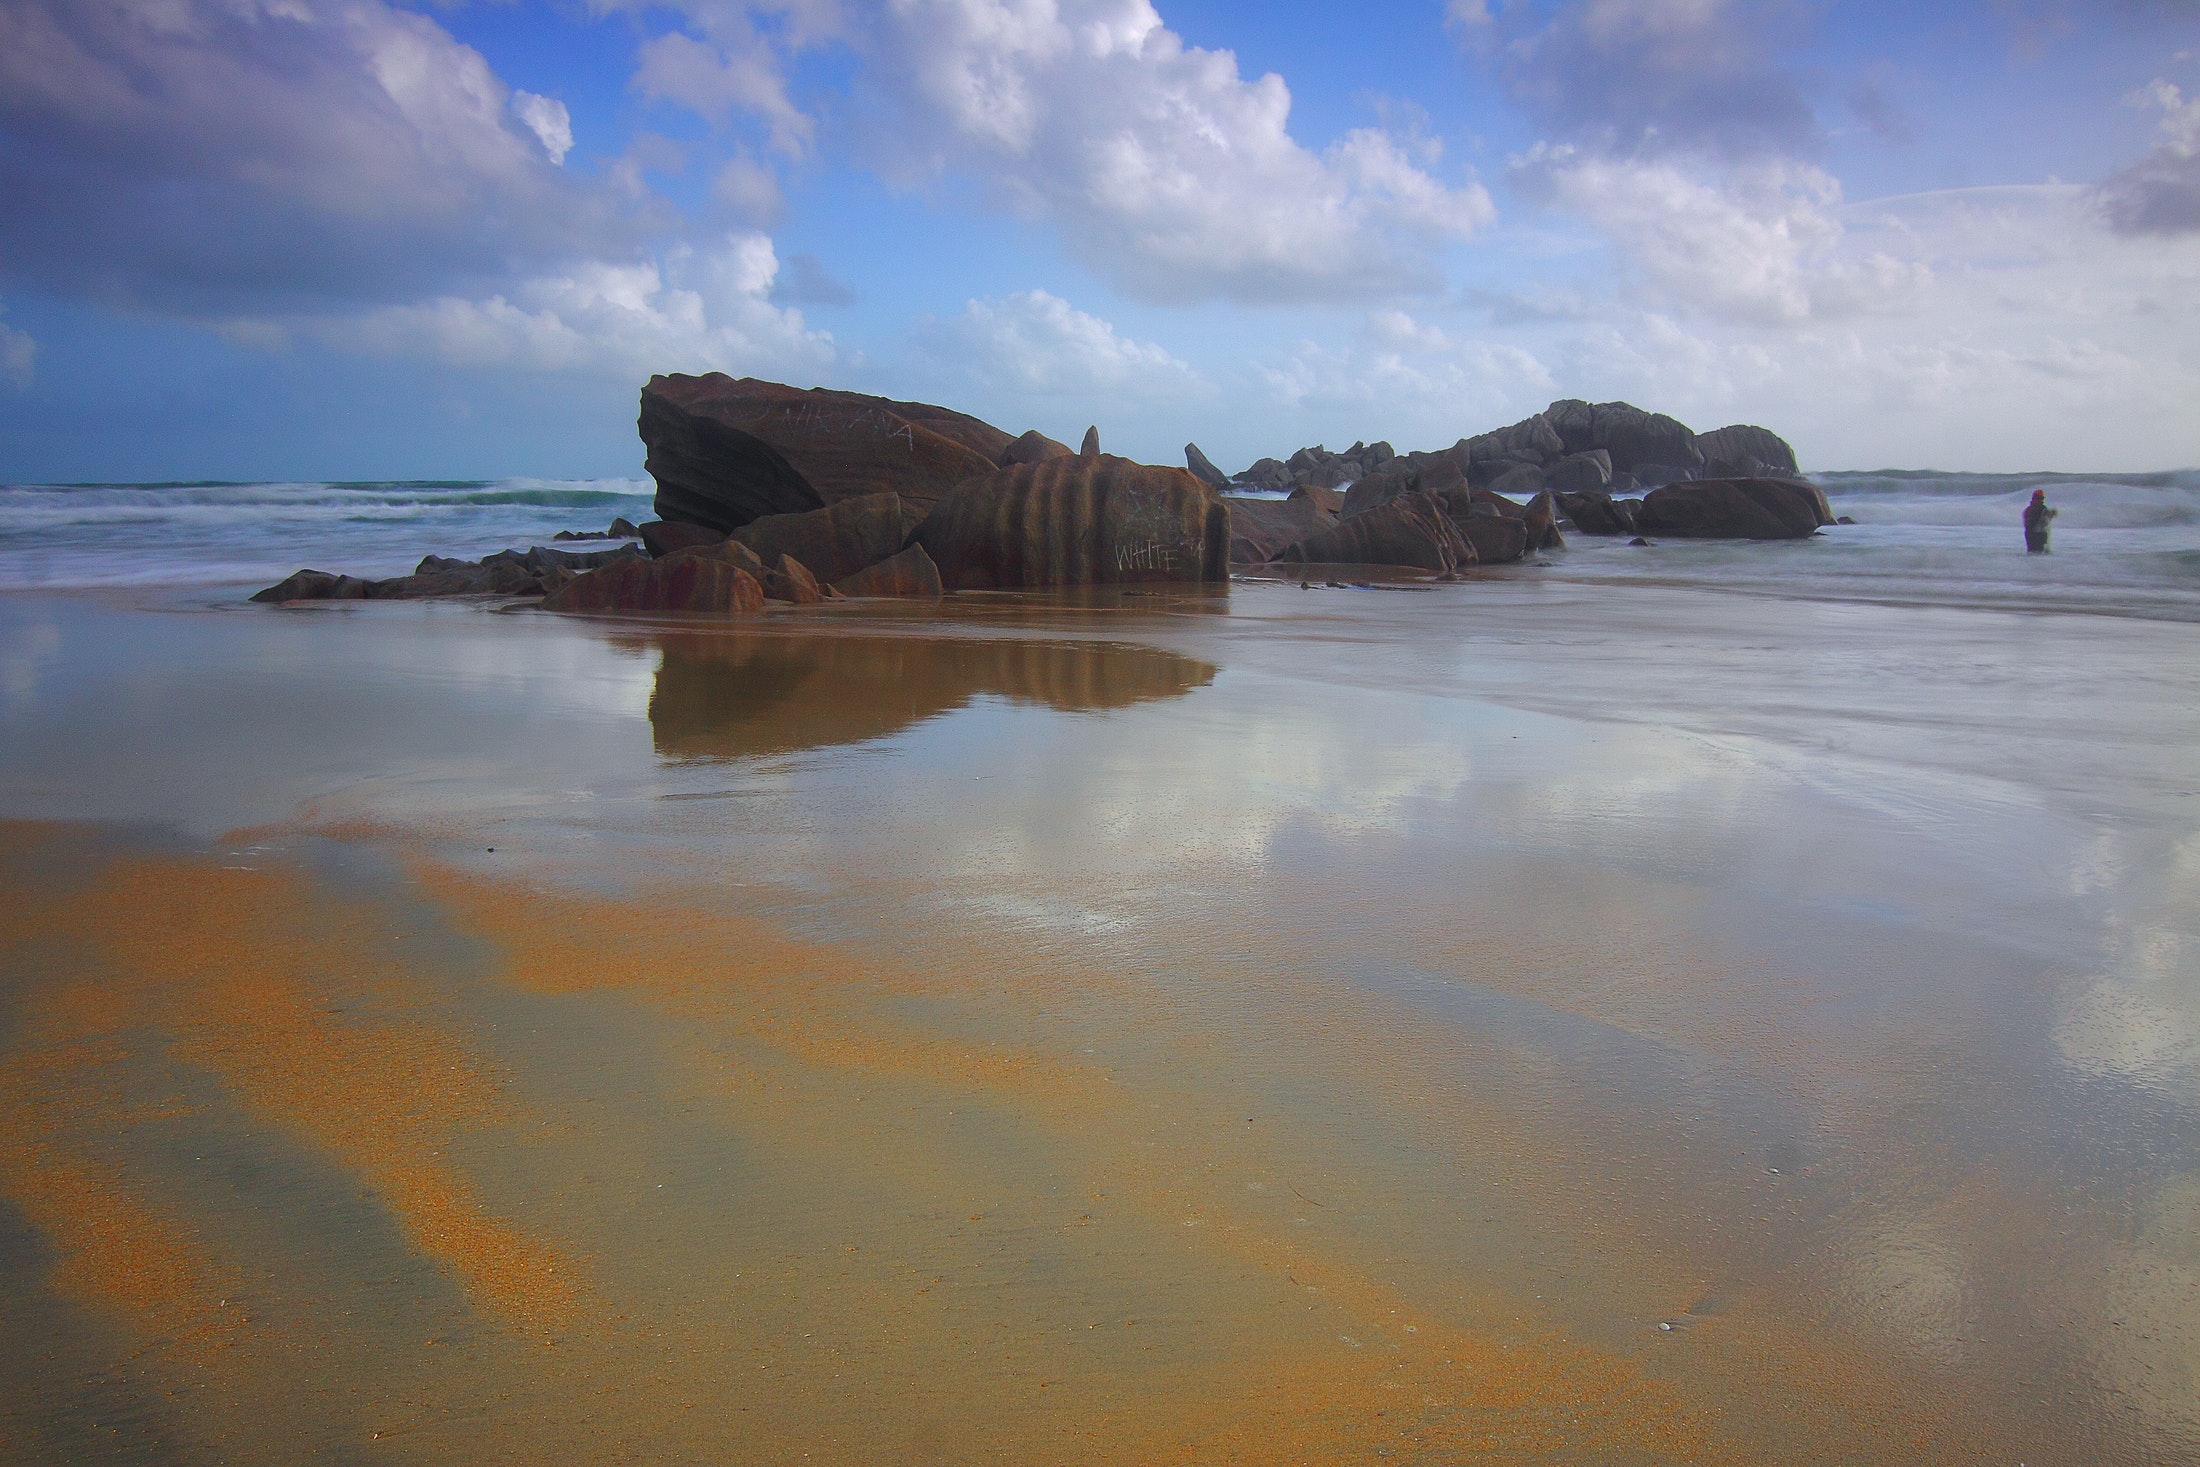
sea, coast, shore, rock, beach, ocean, sky, water, coastal and oceanic landforms, calm, tide, headland, formation, landscape, reflection, sand, wave, cloud, promontory, wind wave, horizon, bay